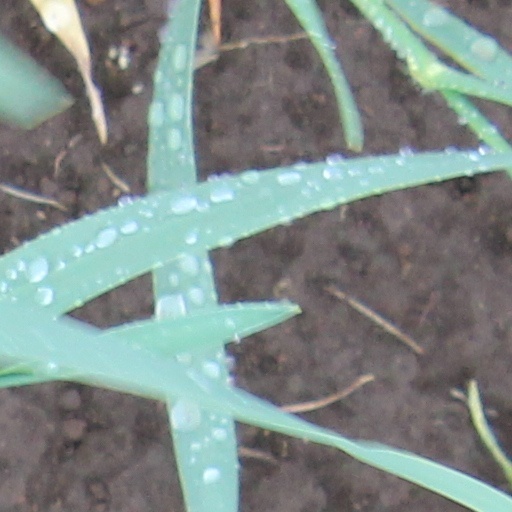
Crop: wheat